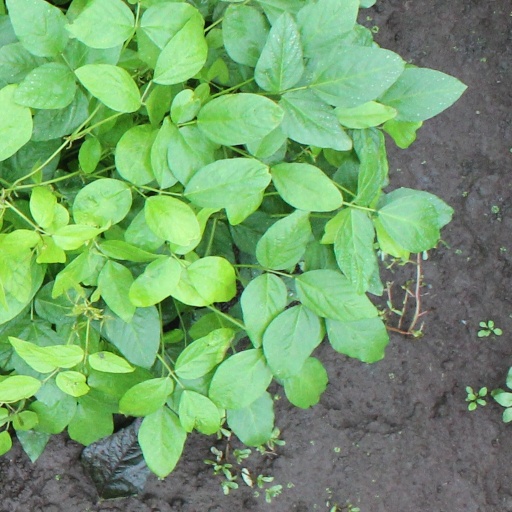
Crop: soybean